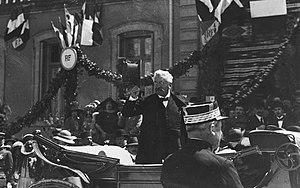
Le président de la République française, Alexandre Millerand, à Sidi Bel Abbès.
Alexandre Millerand, né le 10 février 1859 à Paris et mort le 6 avril 1943 à Versailles, est un homme d'État français. Il est président du Conseil du 20 janvier au 23 septembre 1920, puis président de la République du 23 septembre 1920 au 11 juin 1924.